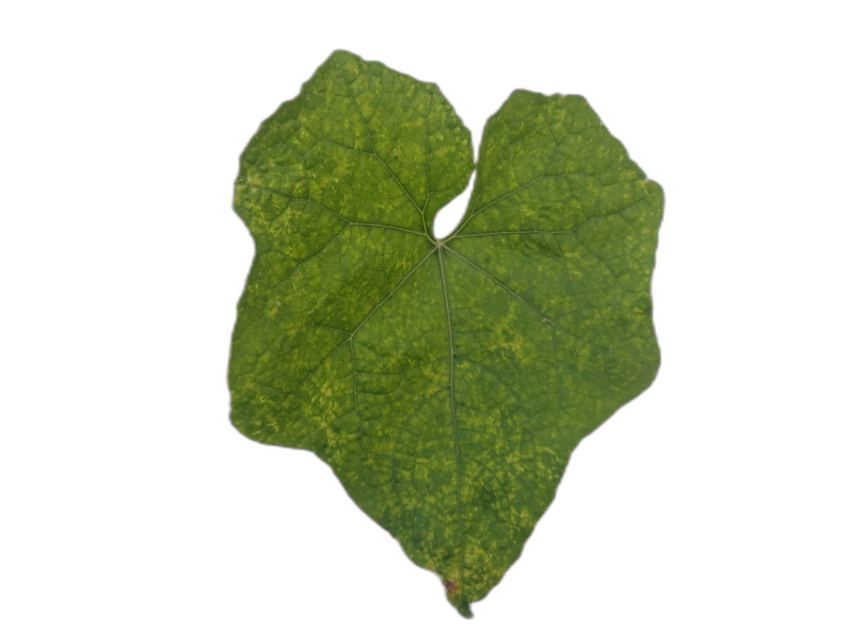
Crop: Zucchini
Label: Downy_Mildew